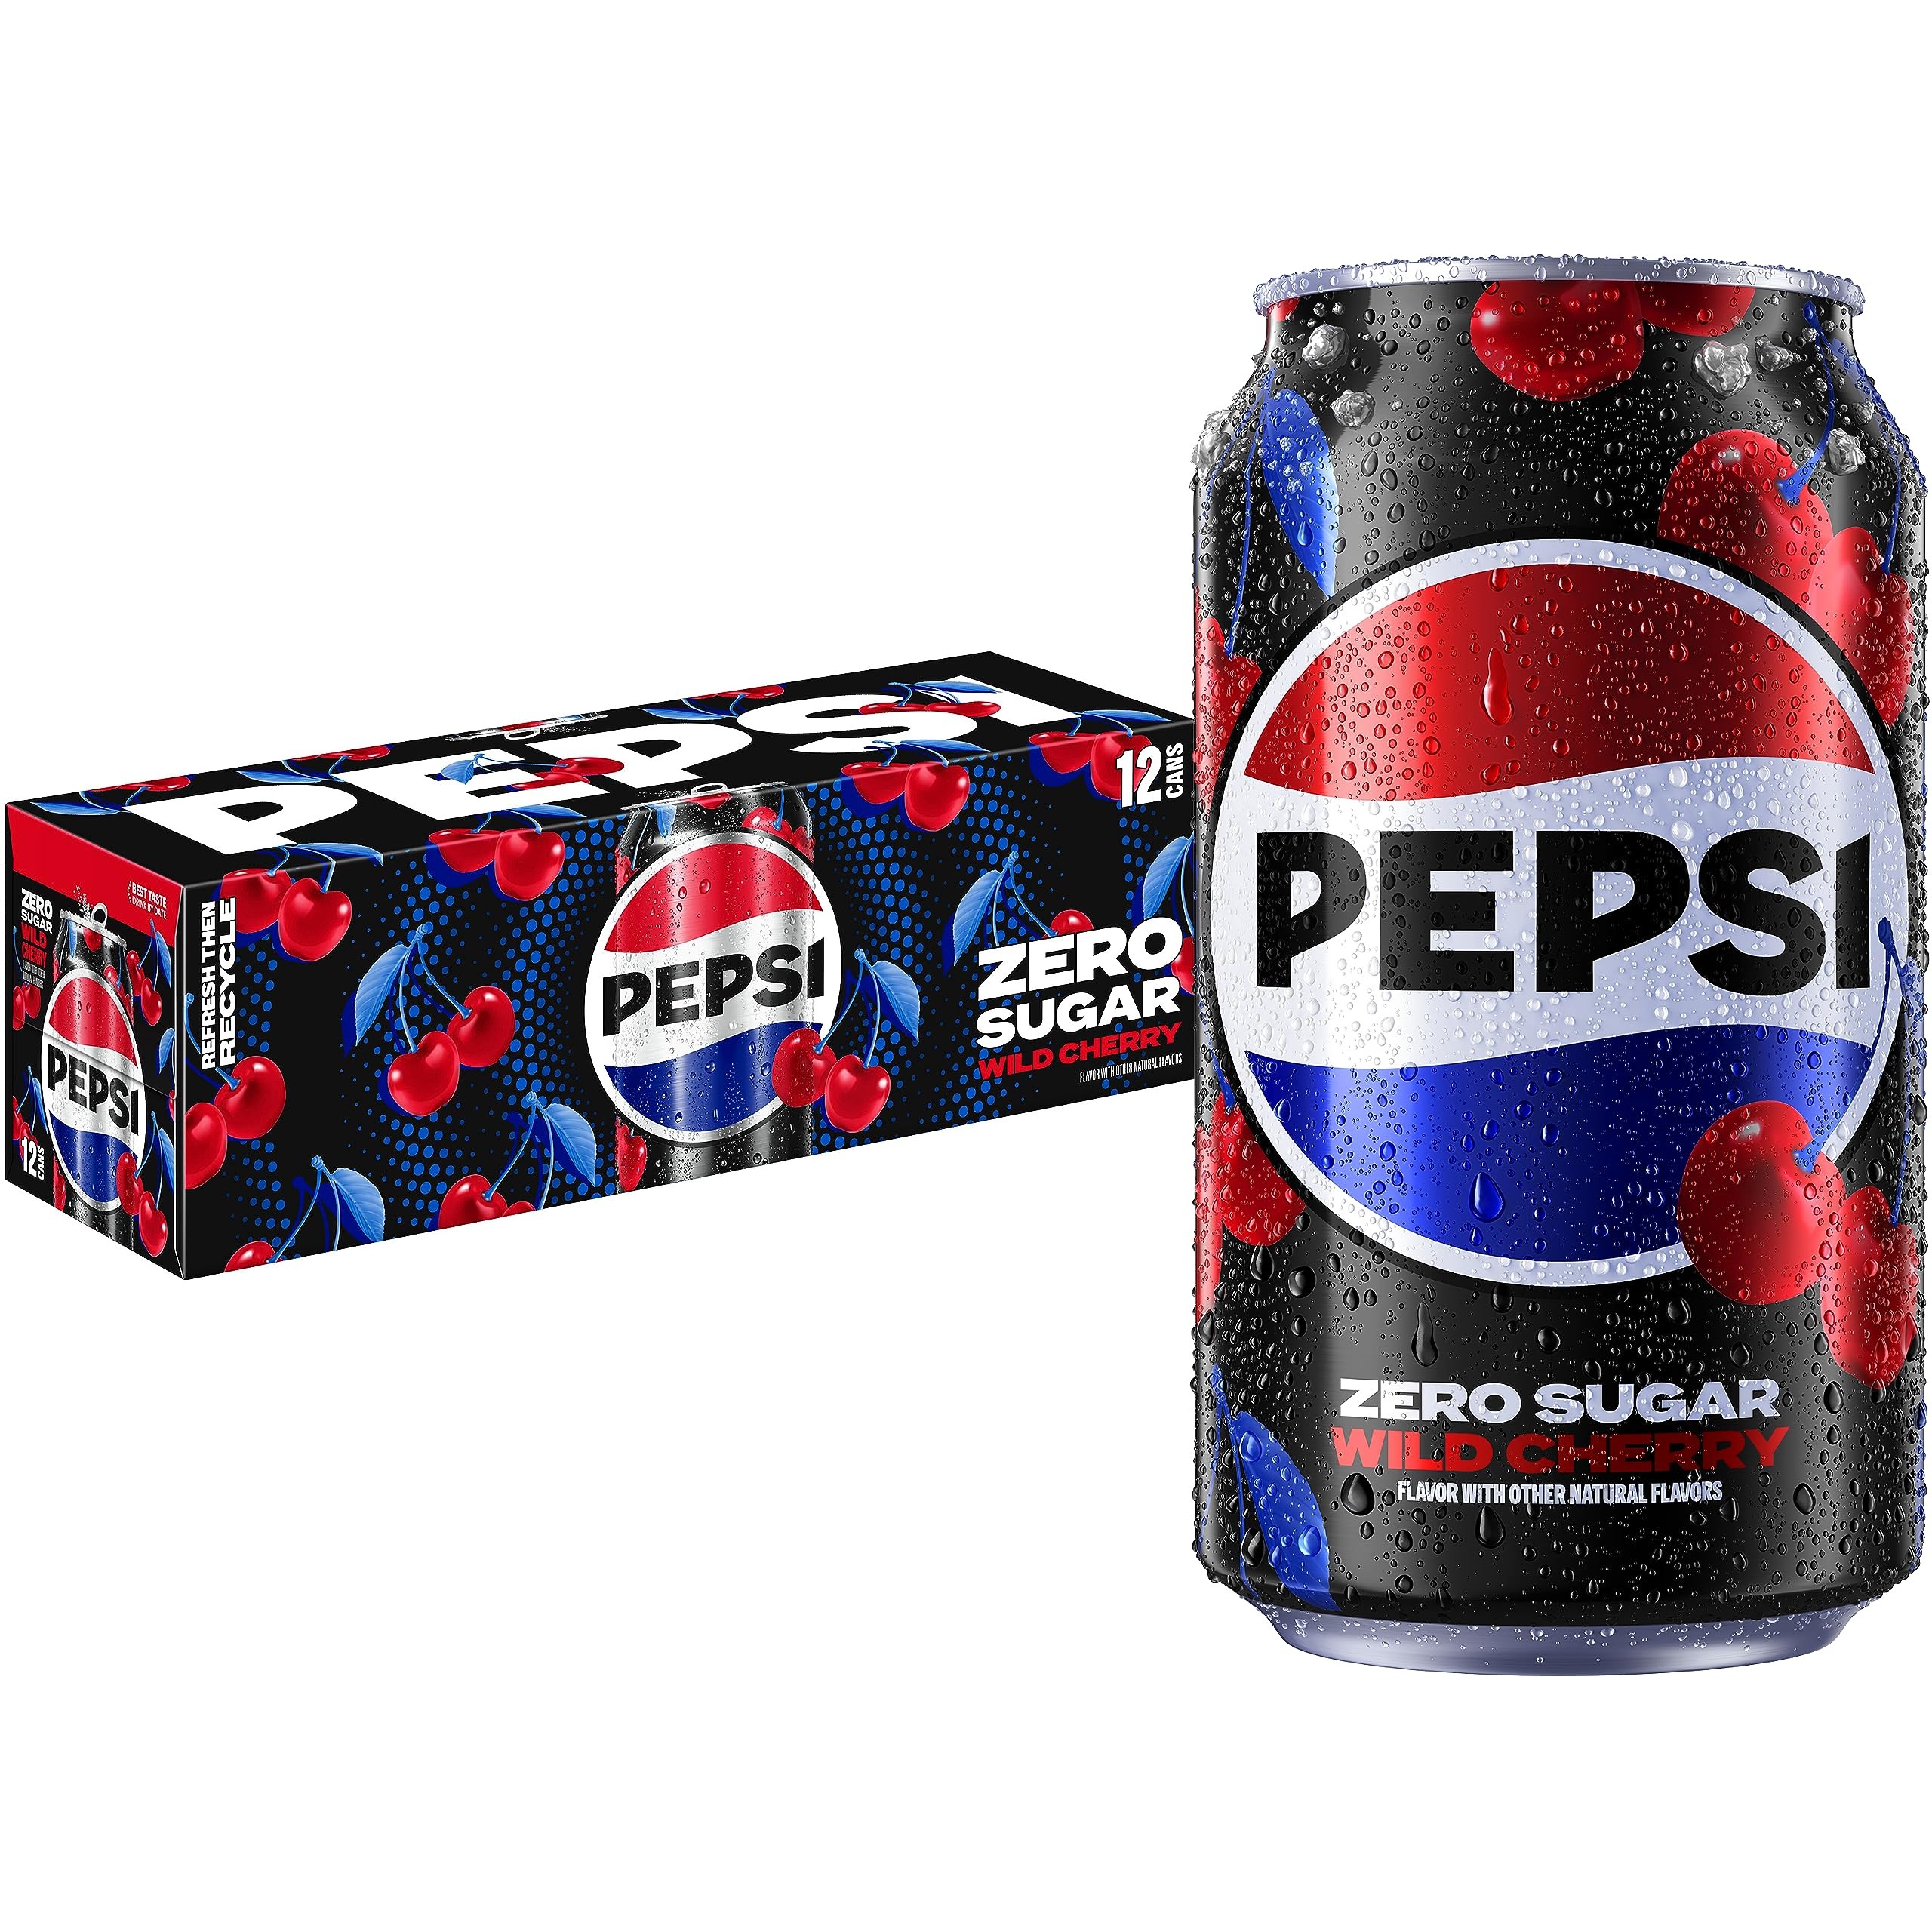
Item Name: Pepsi Zero Sugar Cola Soda, Wild Cherry, 12 Fl Oz Cans (Pack of 12)
Bullet Point 1: Includes 12 (12oz) cans of Pepsi Zero Sugar Cola Soda Pop, Wild Cherry flavor
Bullet Point 2: Only Wild Cherry Pepsi has the thrilling burst of unique cherry flavor and a sweet, crisp taste that gives you more to go wild for!
Bullet Point 3: Zero Calories. Zero Sugar
Bullet Point 4: The bold, refreshing cola born in New Bern, NC in 1898 and still bottled in the USA
Bullet Point 5: Perfect for parties, meals, and celebrations big and small
Value: 144.0
Unit: Fl Oz

Price: 9.59